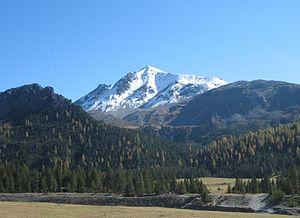
Le Piz Daint est un sommet du massif de l'Ortles en Suisse. Il culmine à 2 967 mètres d'altitude.